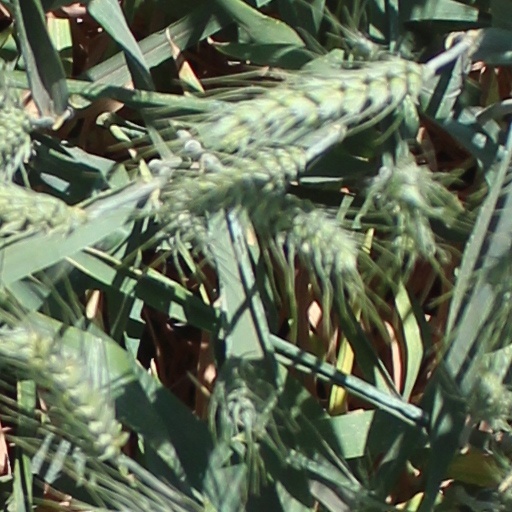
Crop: wheat